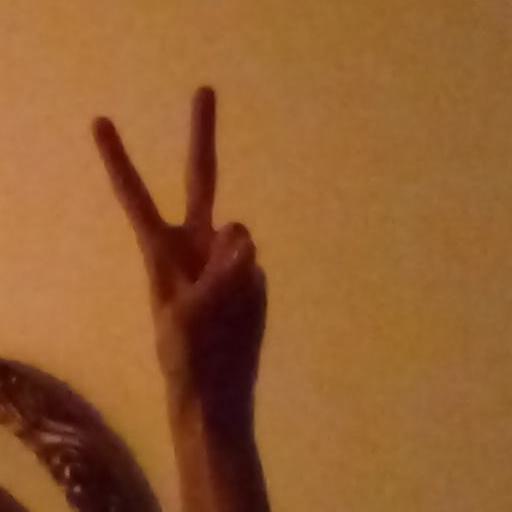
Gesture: peace